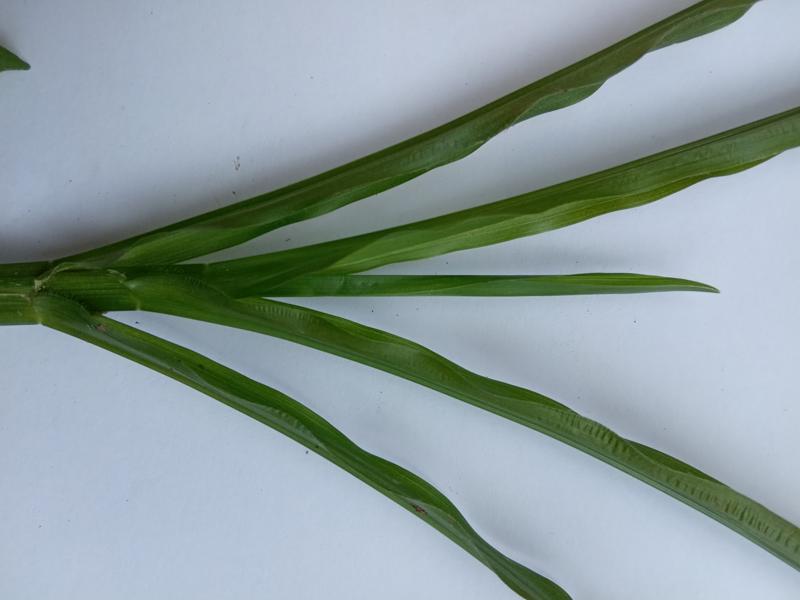
Weed species: Paspalum scrobiculatum